Yurihama, Tottori

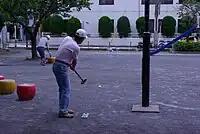
Ground golf

Ground golf was invented in Yurihama (specifically, in the pre-merger village of Tomari) in 1982. It is a sport similar to miniature golf. Ground golf now has over 155,000 players registered to clubs throughout Japan, and is also played abroad. Yurihama hosts international ground golf tournaments annually, and in 2019 the tournament attracted participants from eight different countries.